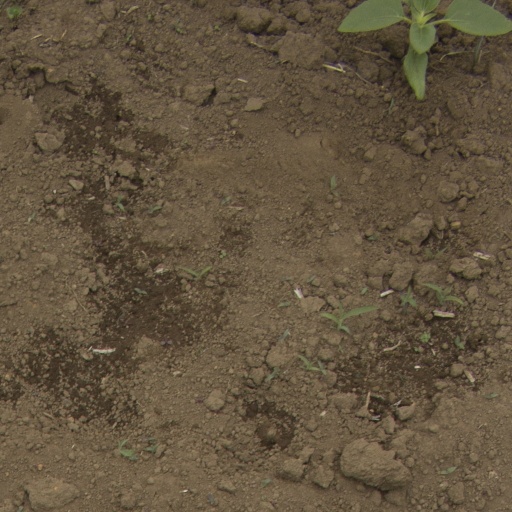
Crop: Jerusalem artichoke